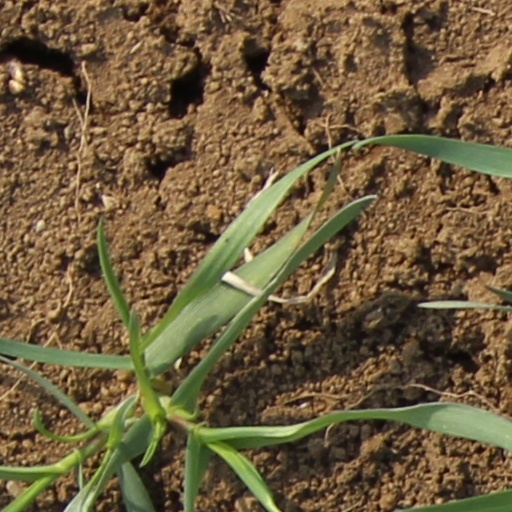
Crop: wheat